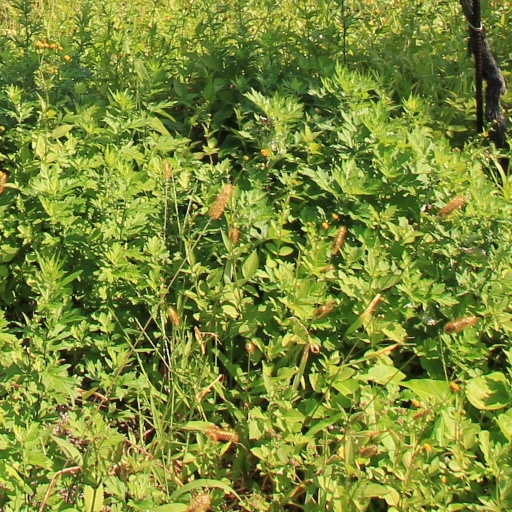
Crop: grape